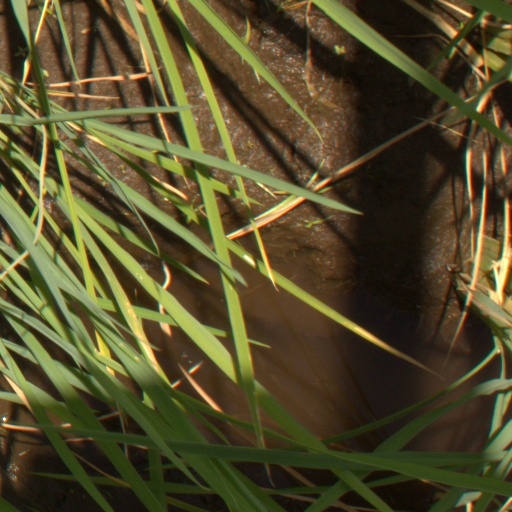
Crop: rice